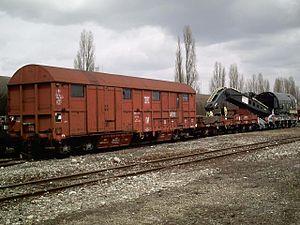
WSGI accompagnant la grue de 85 T
Un wagon-grue est un wagon doté d'une grue qui peut porter de lourdes charges, pour dépanner un train, entretenir les voies…